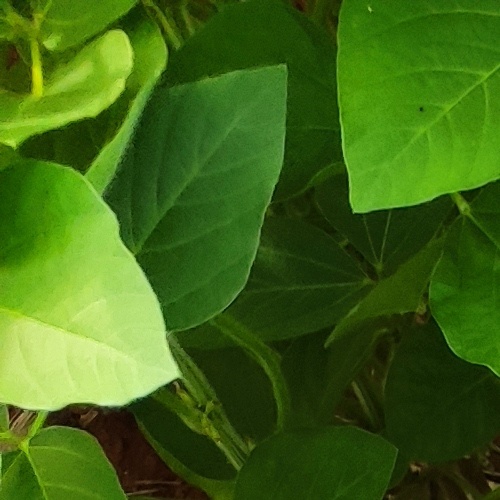
Label: Healthy